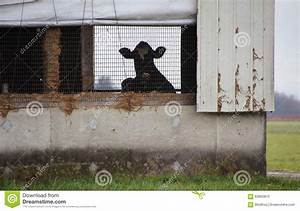
Label: cow